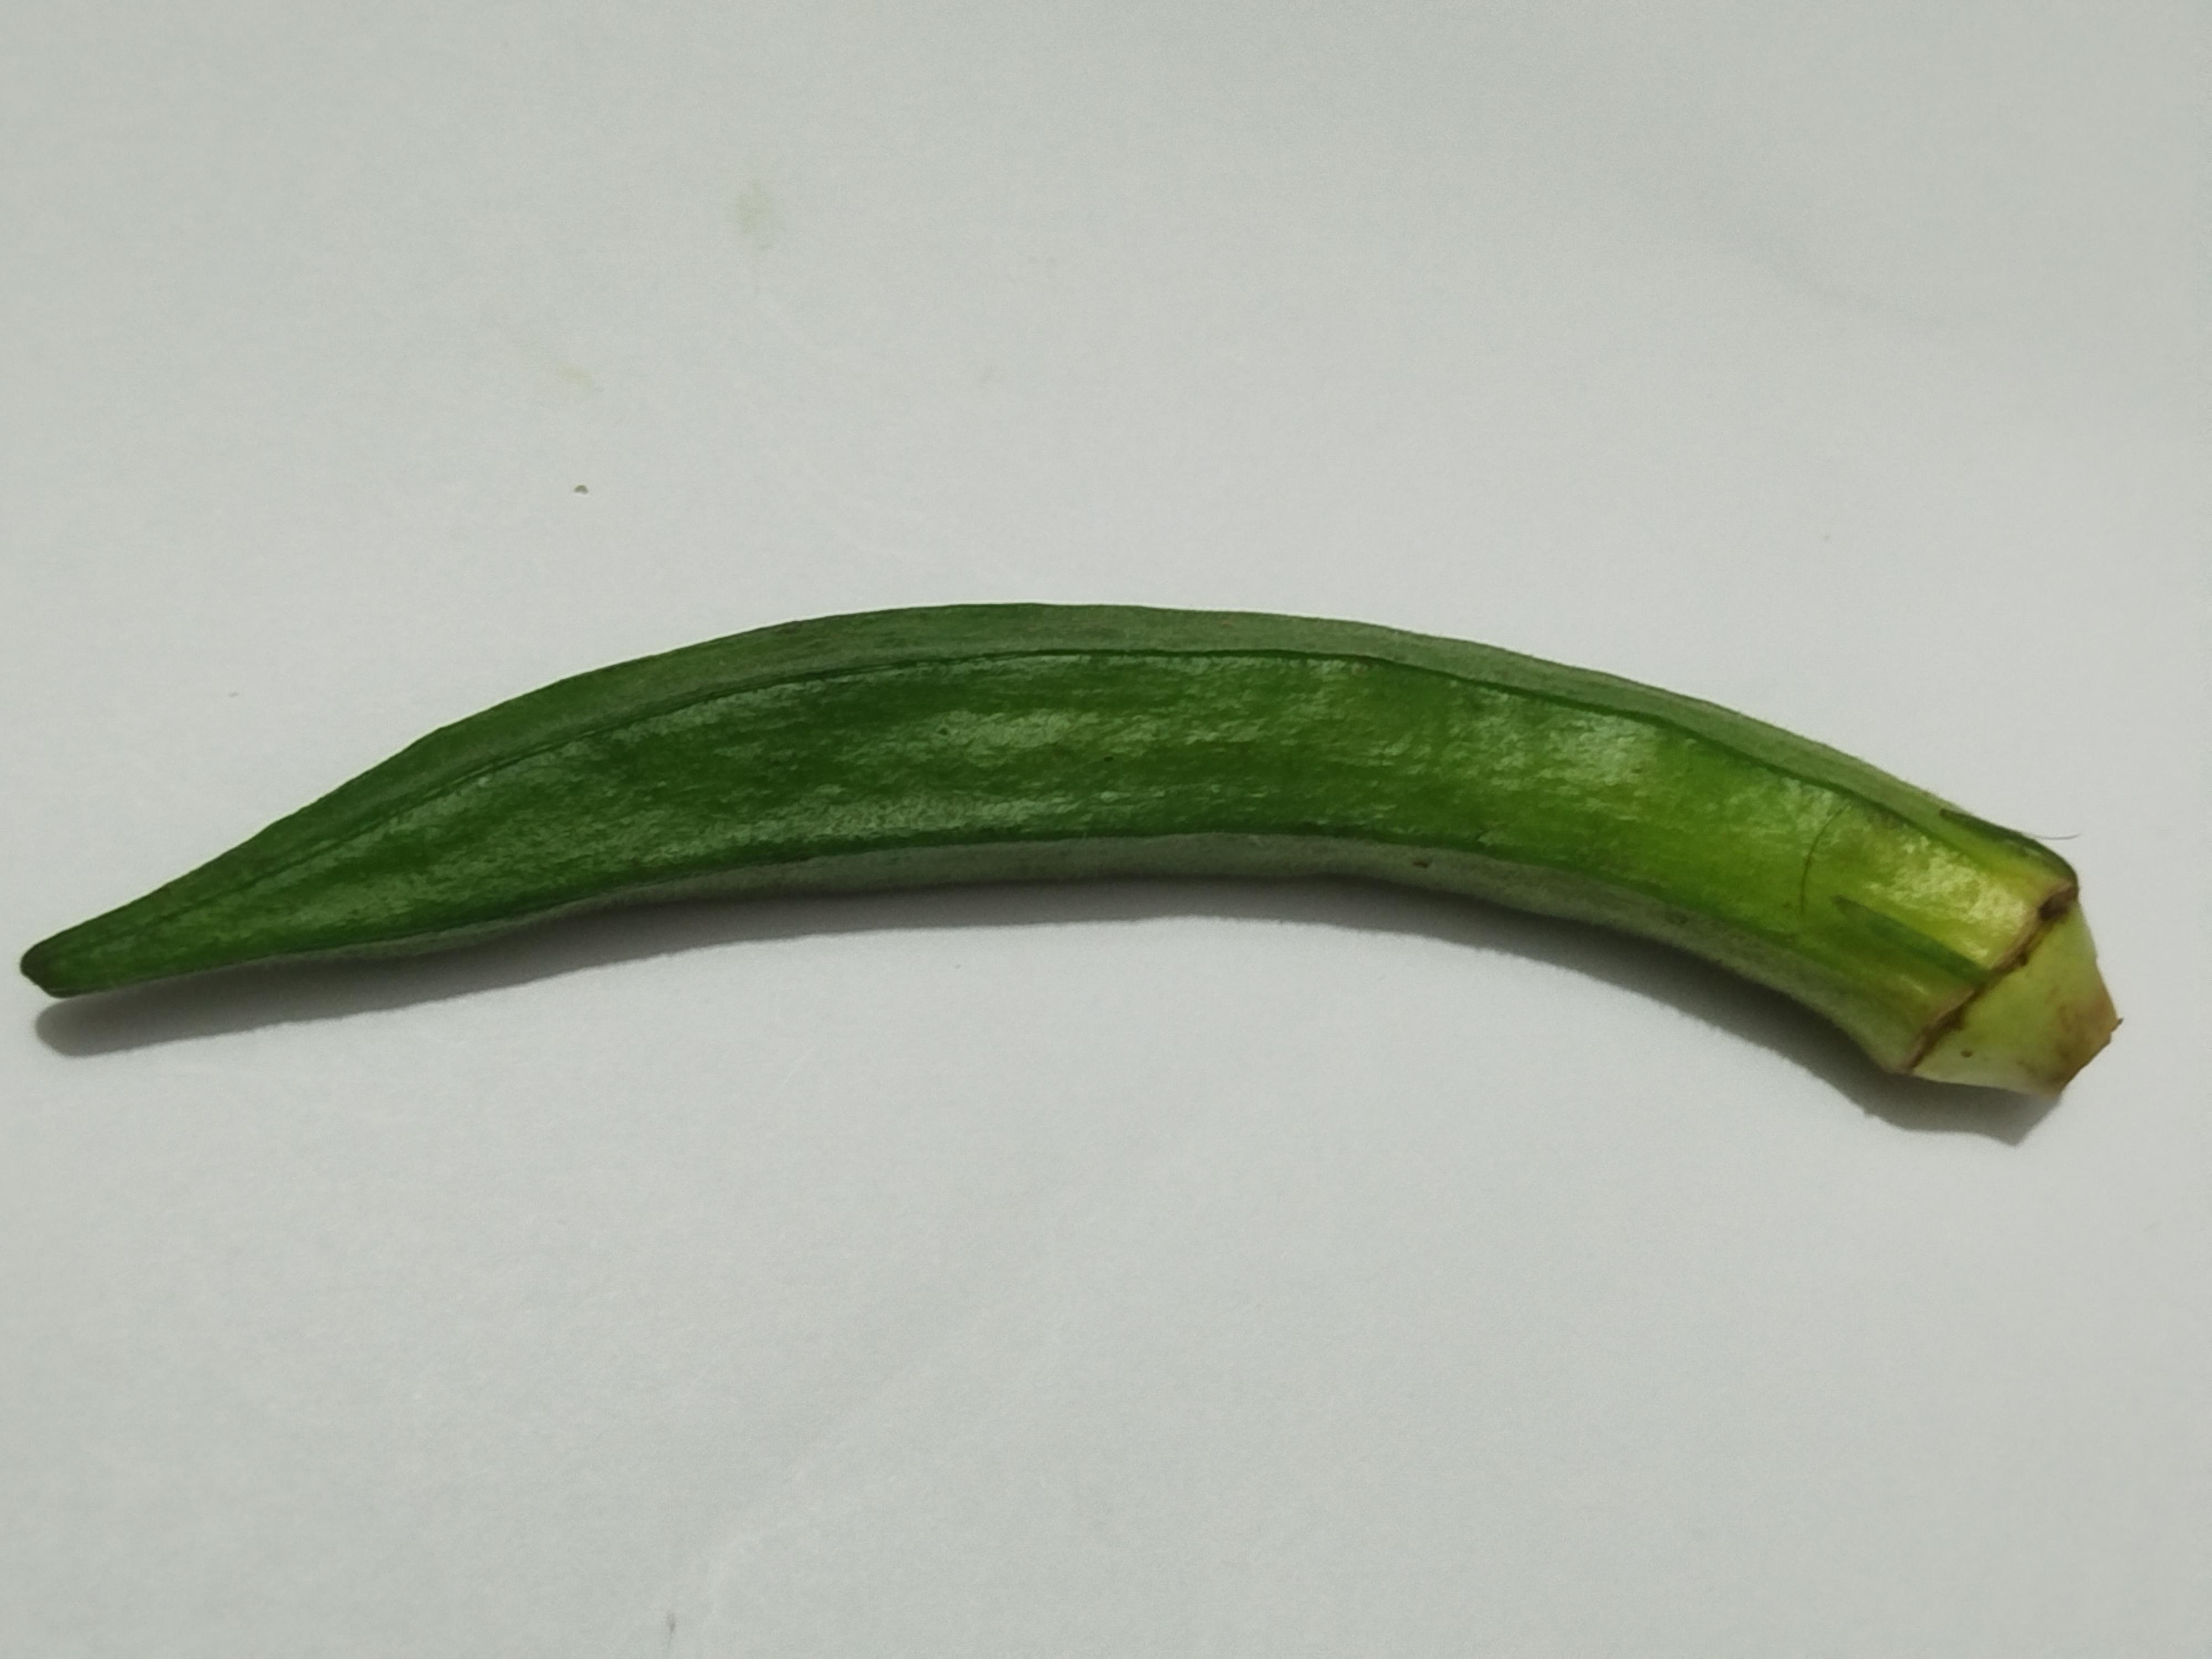
Label: Ladies finger